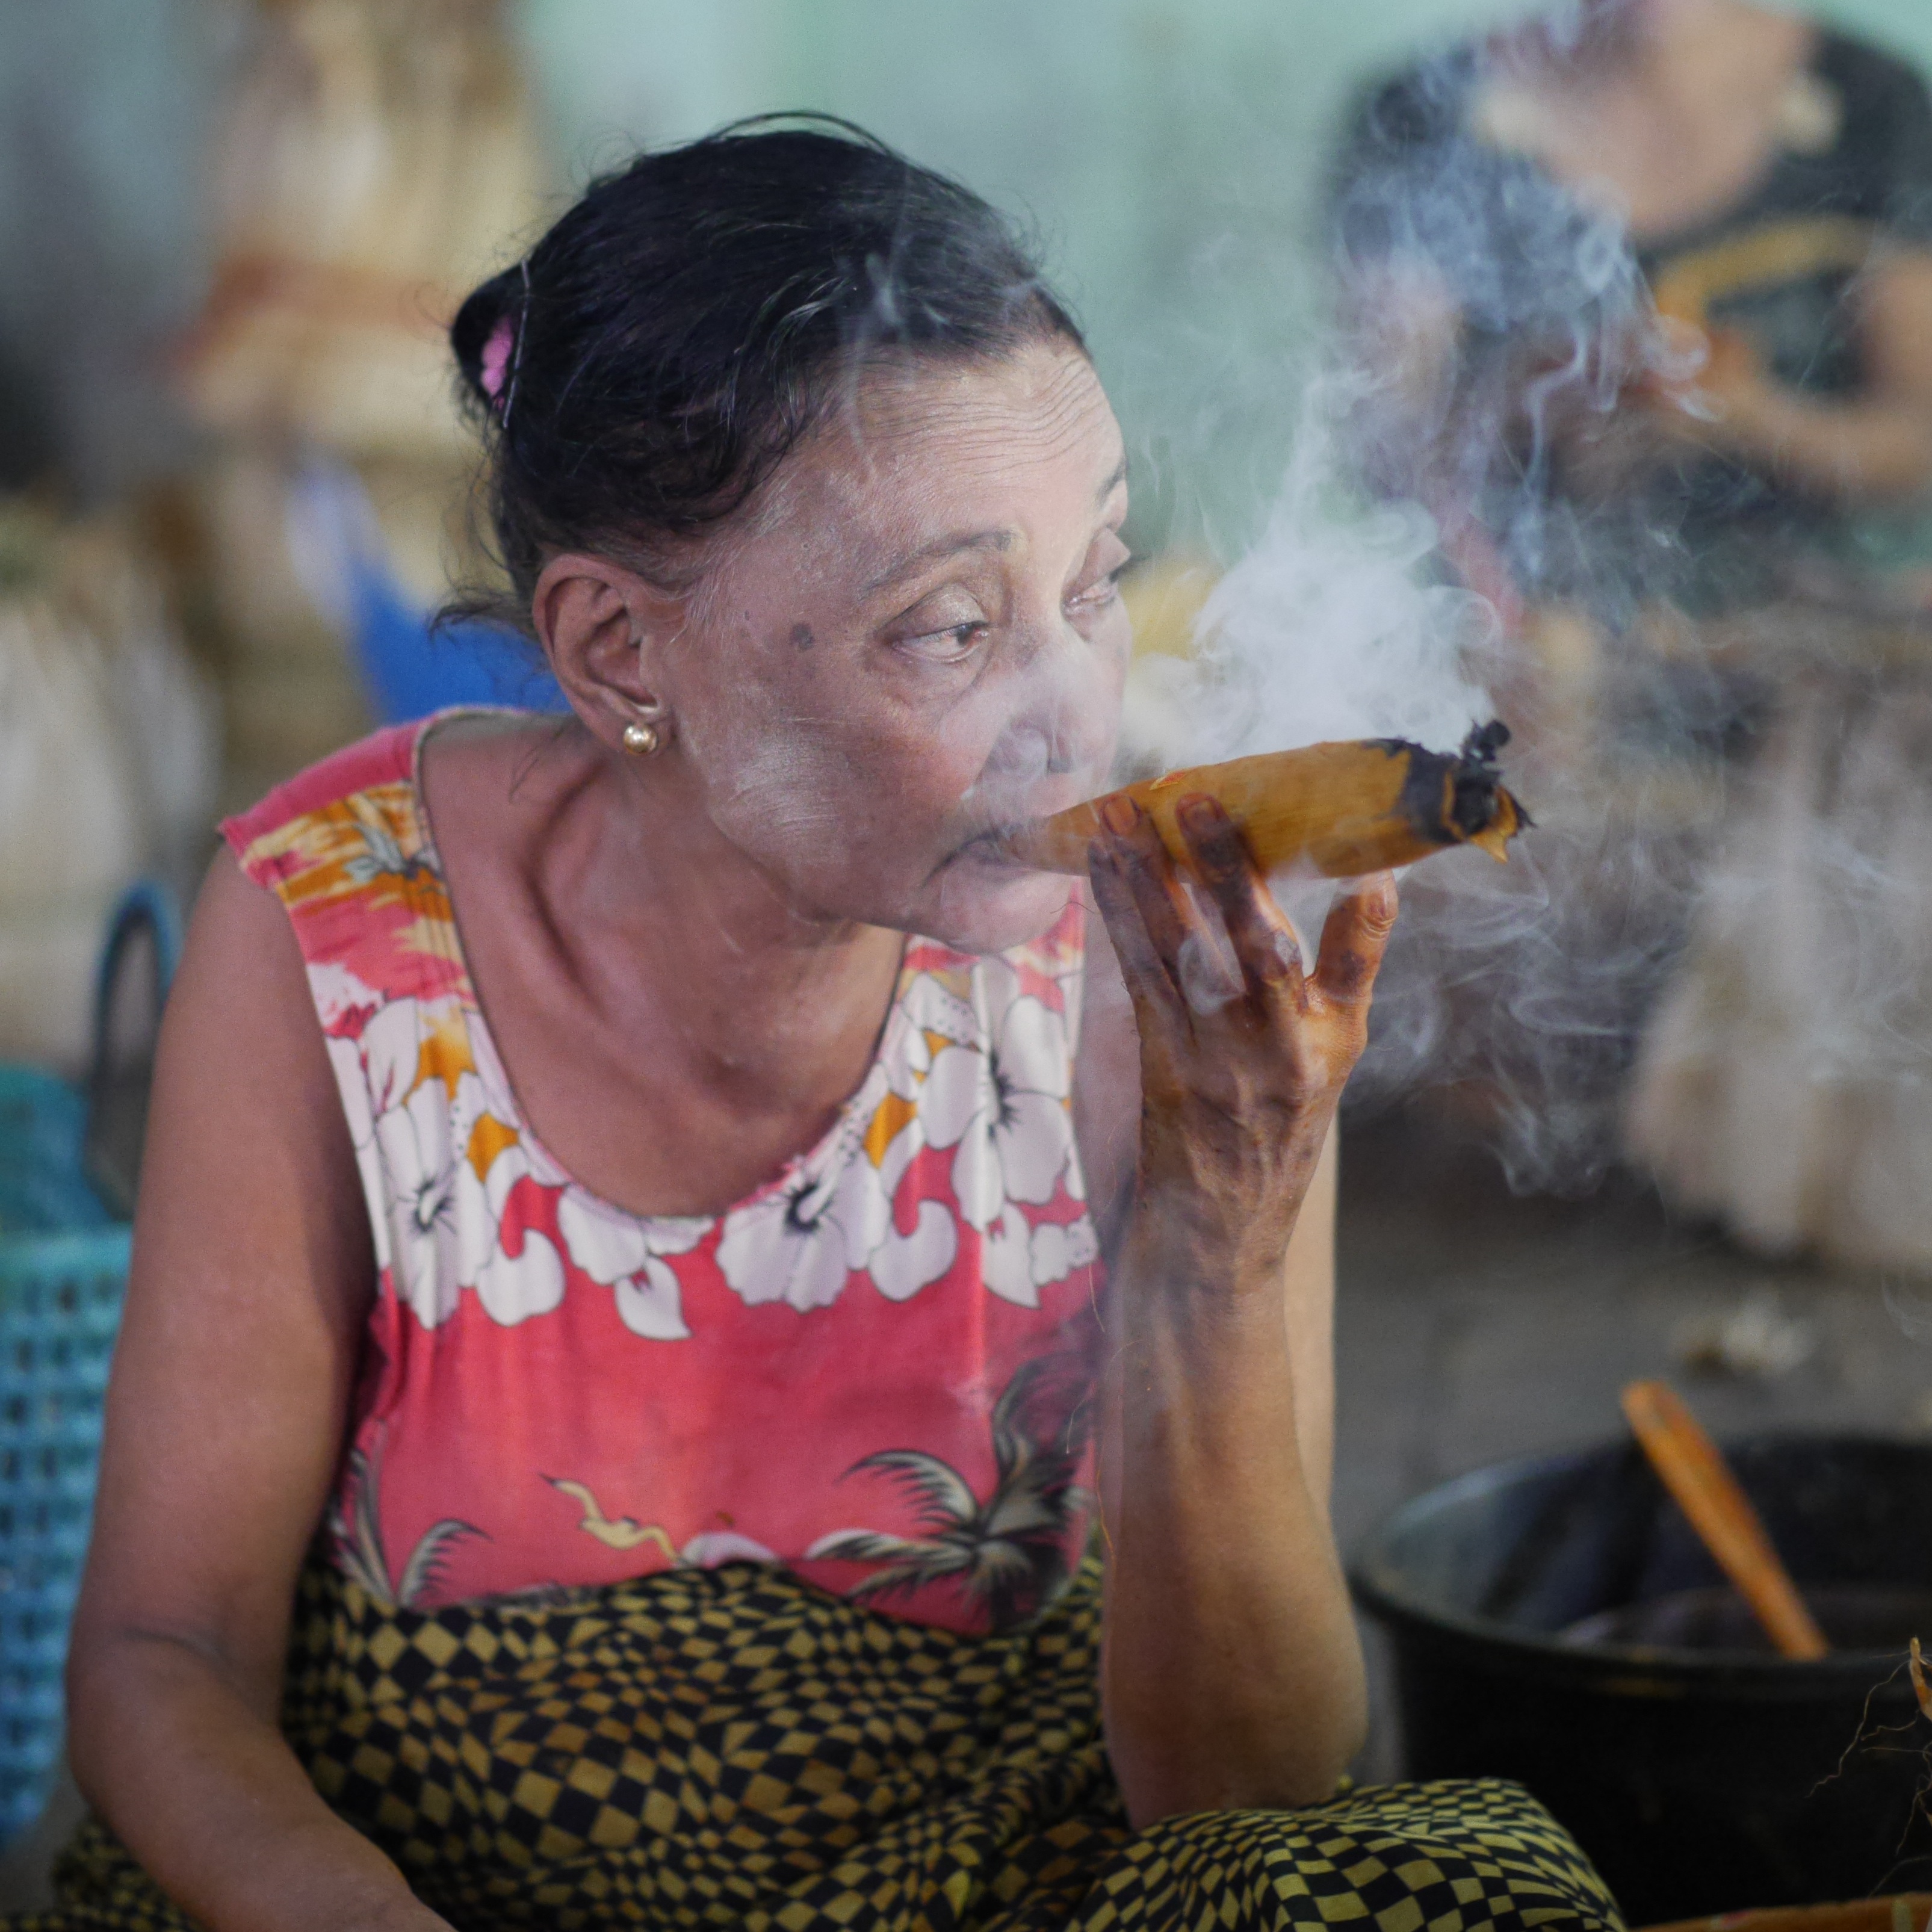
person, people, woman, old, smoking, food, eating, temple, myanmar, burma, human action, tabbak, tabbakblatt, raucherin